Norwich 12

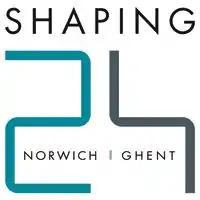
SHAPING 24

Dragon Hall is a medieval trading hall built by Robert Toppes, a wealthy local merchant, for his business. The first floor of the 27-metre-tall timber-framed hall has a crown-post roof with a carved dragon, which gives the building its name.